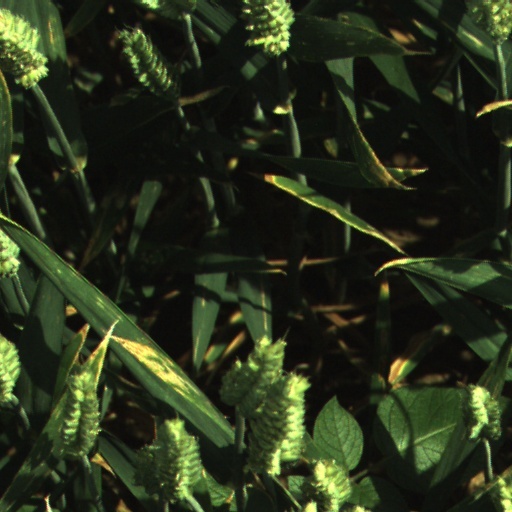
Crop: wheat